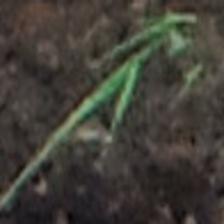
Label: single